Battle of Block Island

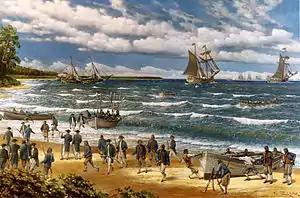
The American raid of Nassau, which preceded the battle at Block Island

The Second Continental Congress had established the Continental Navy in late 1775. By February 1776, the first ships of the fleet were ready for their maiden voyage. Commodore Esek Hopkins was to lead a squadron of eight ships on an expedition to the Bahamas, where the British were known to have military stores. In early March, the squadron landed marines on the island of New Providence and captured the town of Nassau. Hopkins' squadron sailed north on March 17, now including two British prizes, all loaded with military stores captured at Nassau. One ship was dispatched to Philadelphia, while the rest of the American squadron sailed for the Block Island channel. The cruise was marked by outbreaks of a variety of diseases, including fevers and smallpox, which significantly reduced the crew's effectiveness.